Hugues Taraval

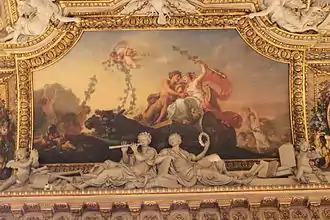
Hugues Taraval, "L’Automne" or "Le Triomphe de Bacchus et d’Ariane", 1769, Galerie d'Apollon, Louvre

Jean-Hugues Taraval (27 February 1729 – 19 October 1785) was a French painter.